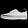
Label: Sneaker